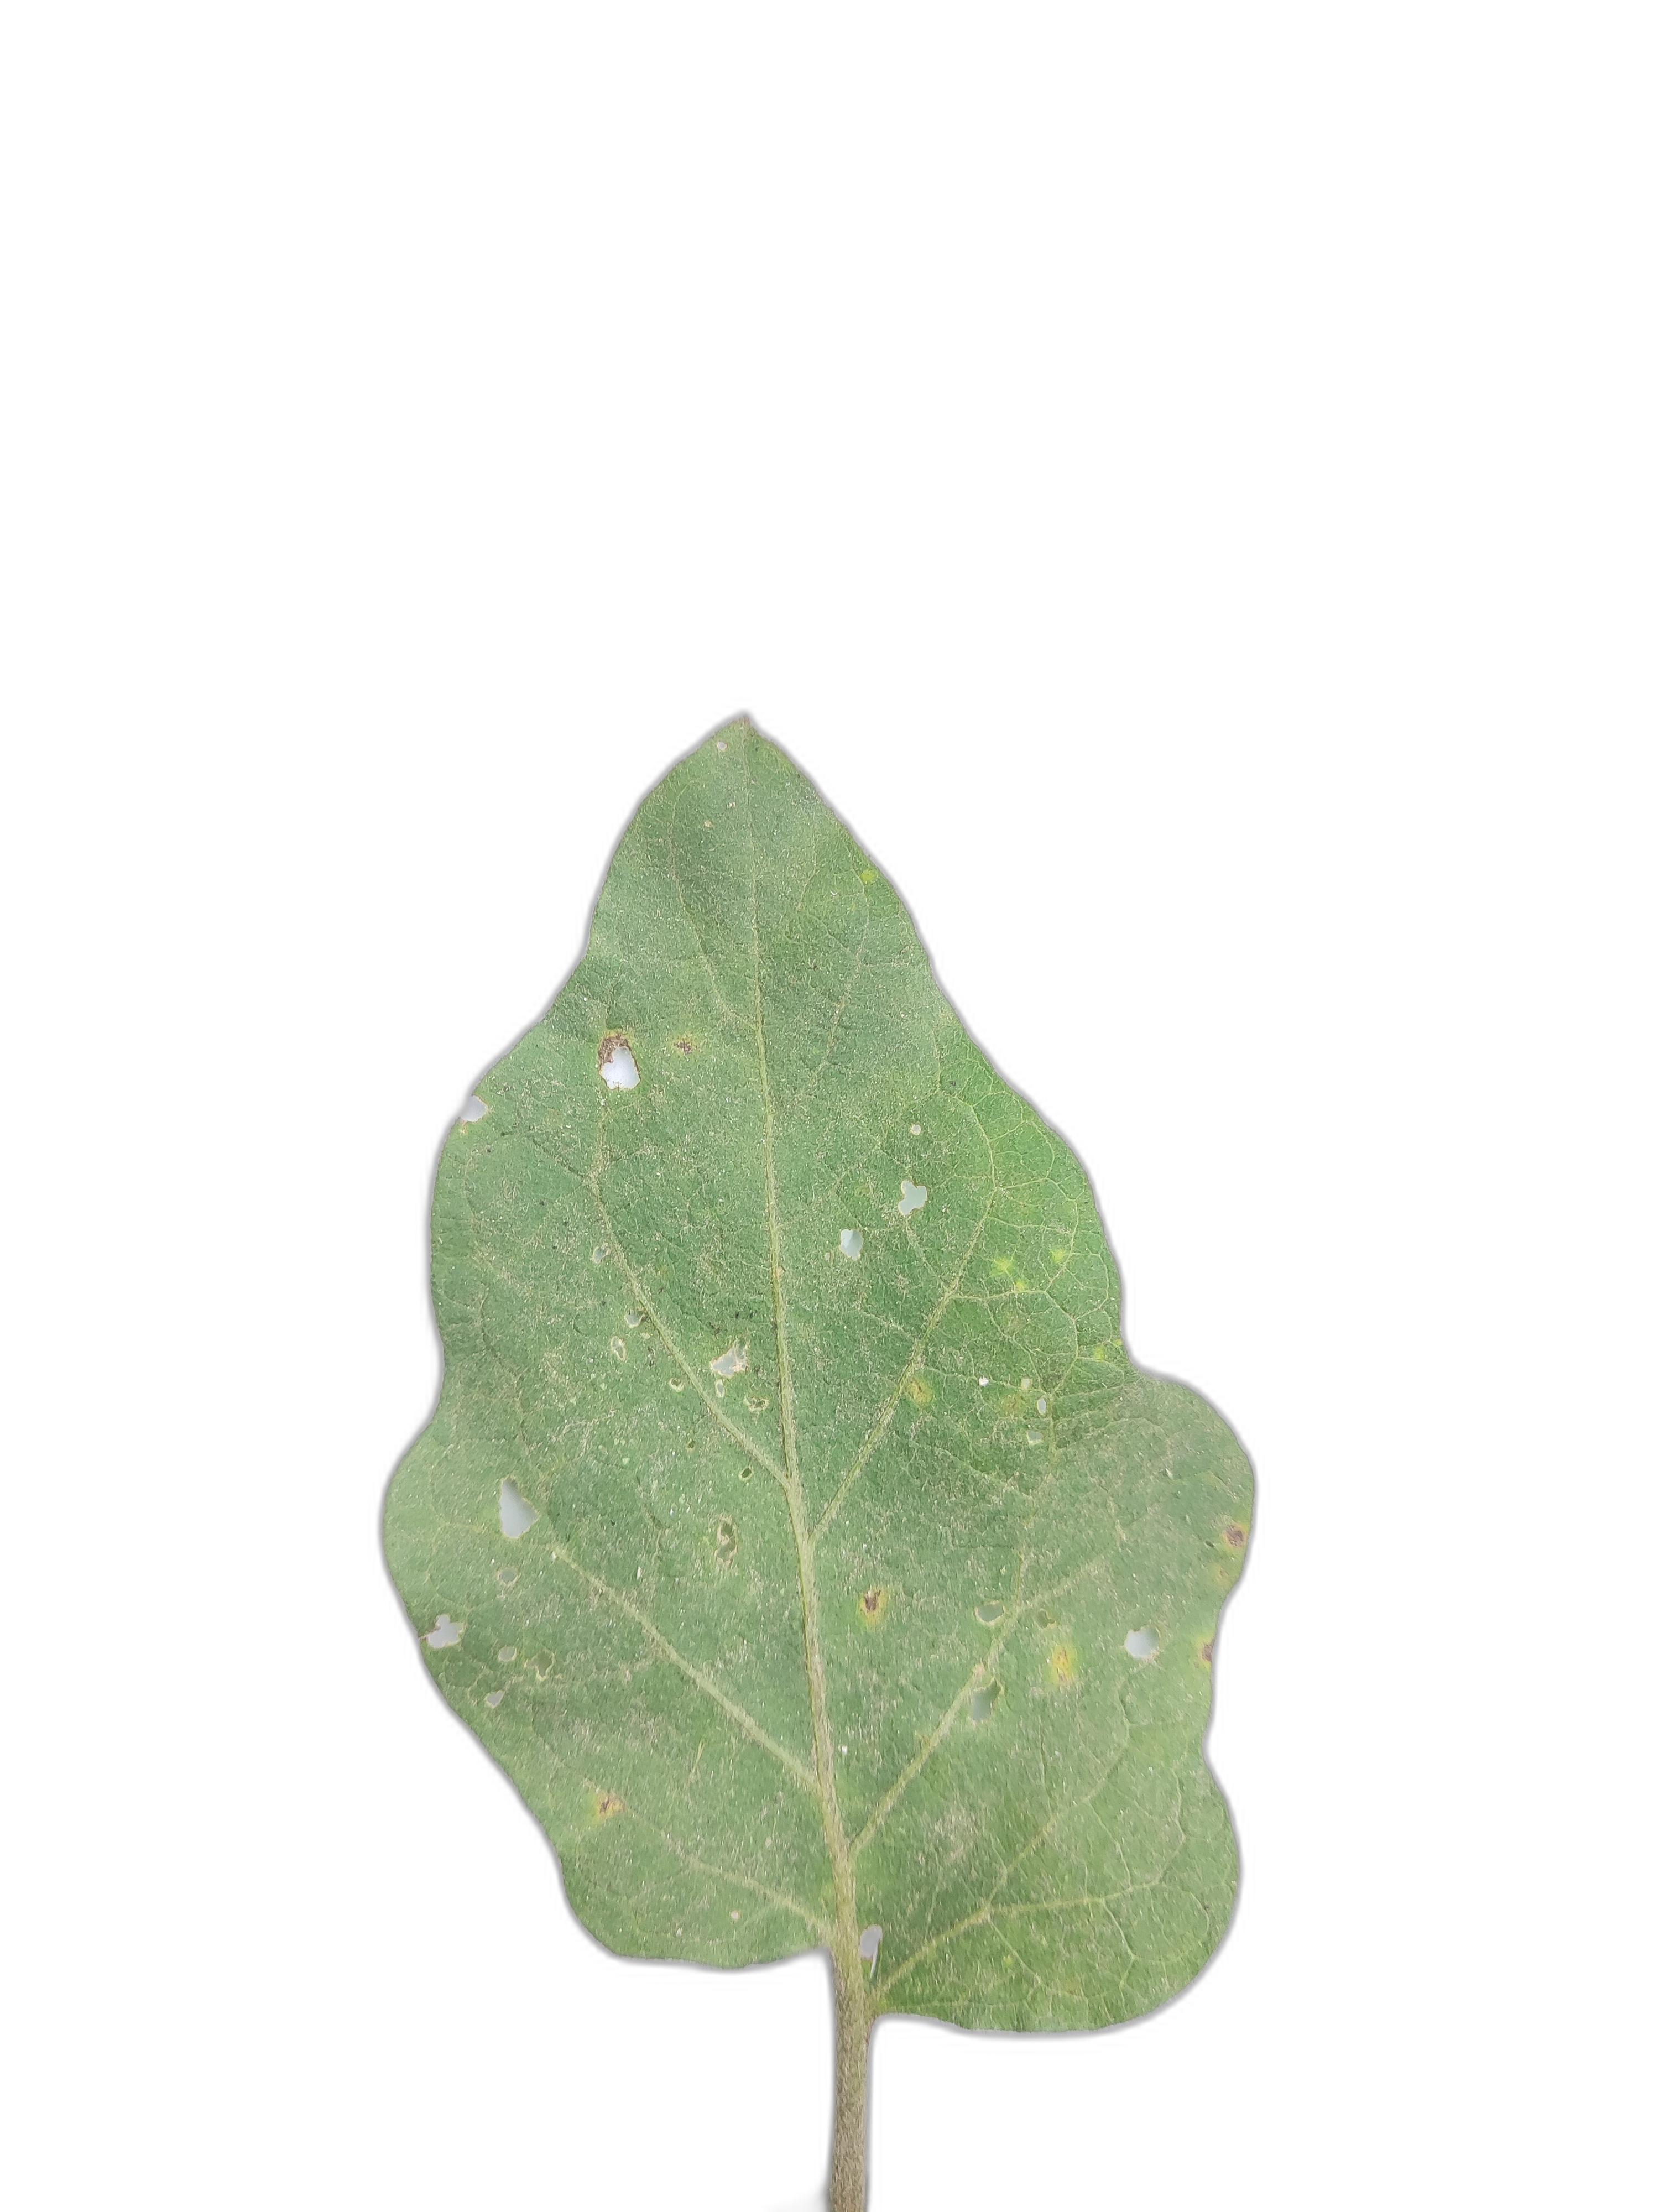
Label: Insect Pest Disease